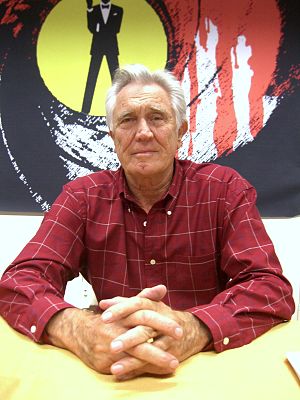
Pistolløbssekvens (George Lazenby)
George Lazenby spillede James Bond i pistolløbssekvensen for On Her Majesty's Secret Service, den eneste James Bond-film hans pistolløbssekvens nogensinde ville blive brugt i.
George Lazenbys pistolløbssekvens er den tredje producerede pistolløbssekvens blandt James Bond-filmene, og den første der blev brugt udelukkende i kun en af EON Productions' Bond-film, nemlig On Her Majesty's Secret Service fra 1969, hvilket også var den eneste til at have George Lazenby i hovedrollen som Ian Flemings hemmelige agent og kommandør James Bond. Pistolløbssekvensen blev produceret op samtidig med selve filmen On Her Majesty's Secret Service med Maurice Binder, skaberen af sekvensen, som producent. Sekvensen blev instrueret af Peter R. Hunt, der valgte at bruge George Lazenby frem for en stuntman, som Terence Young gjorde det i de to første Bond-film, Dr. No og From Russia with Love, hvor han brugte stuntman Bob Simmons som James Bond i sekvensen.